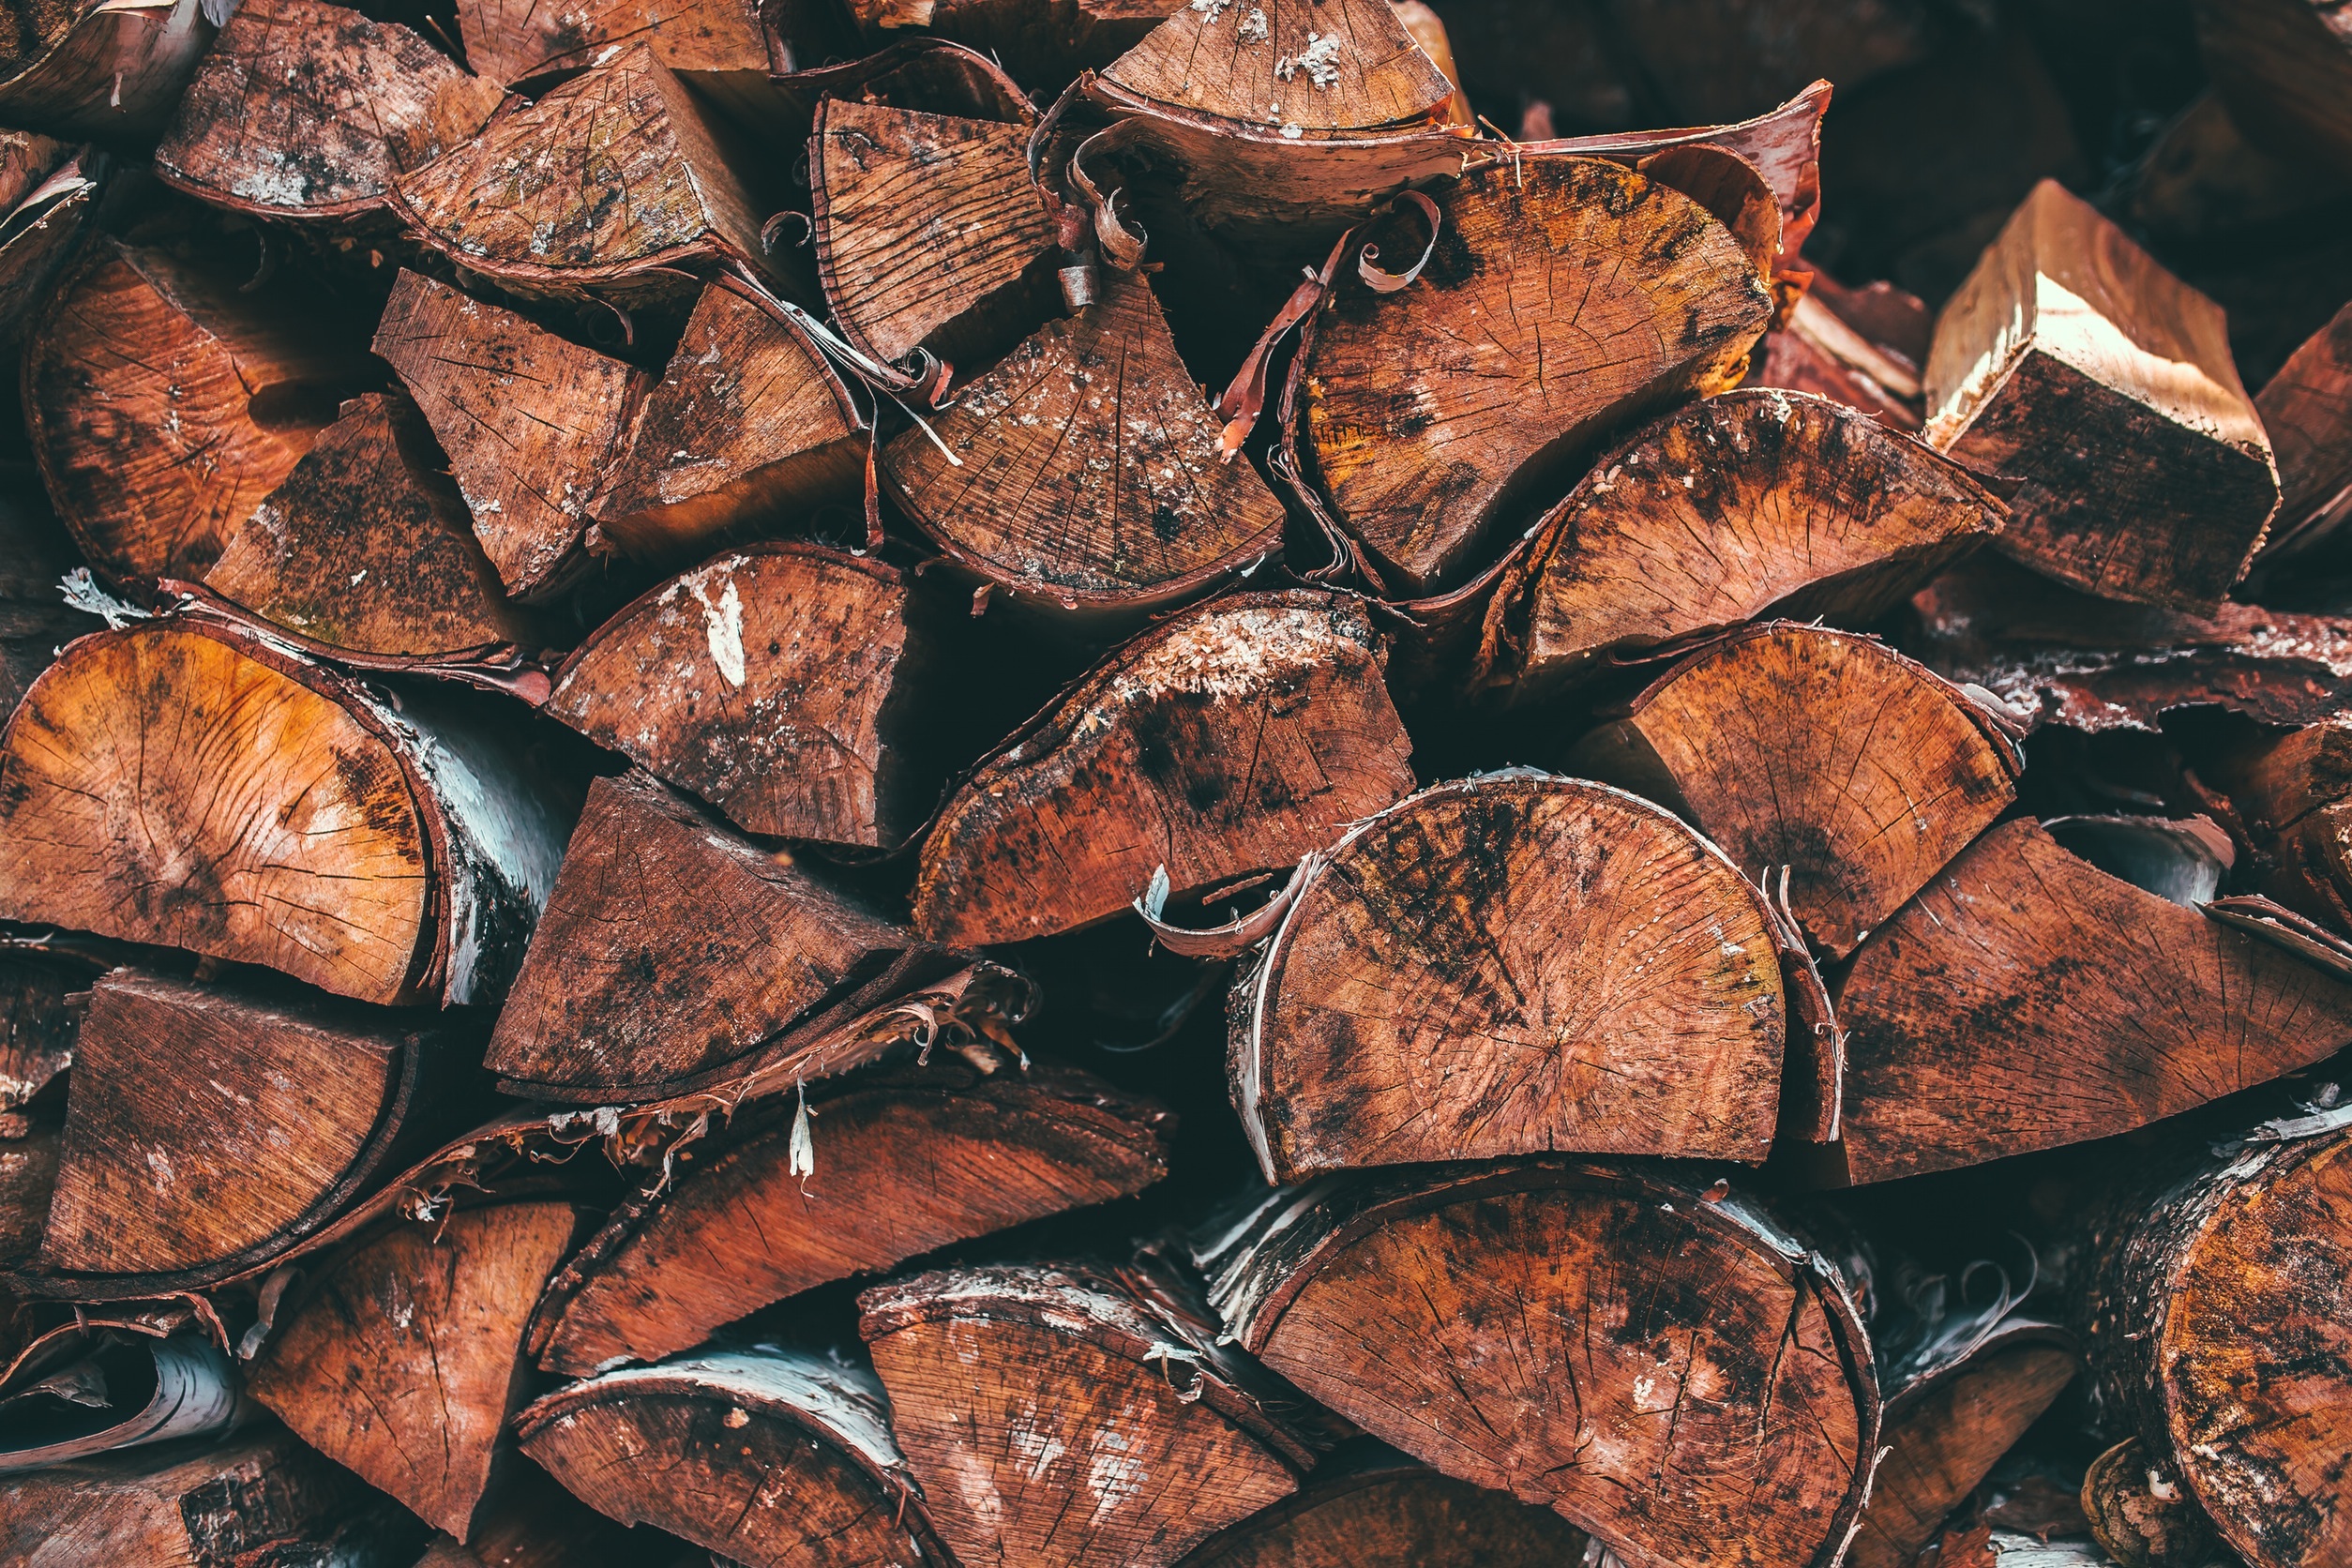
tree, rock, branch, wood, texture, leaf, rust, pile, autumn, soil, firewood, stack, lumber, season, material, logs, stacked, forestry, logging, timber, macro photography, woodpile, woody plant